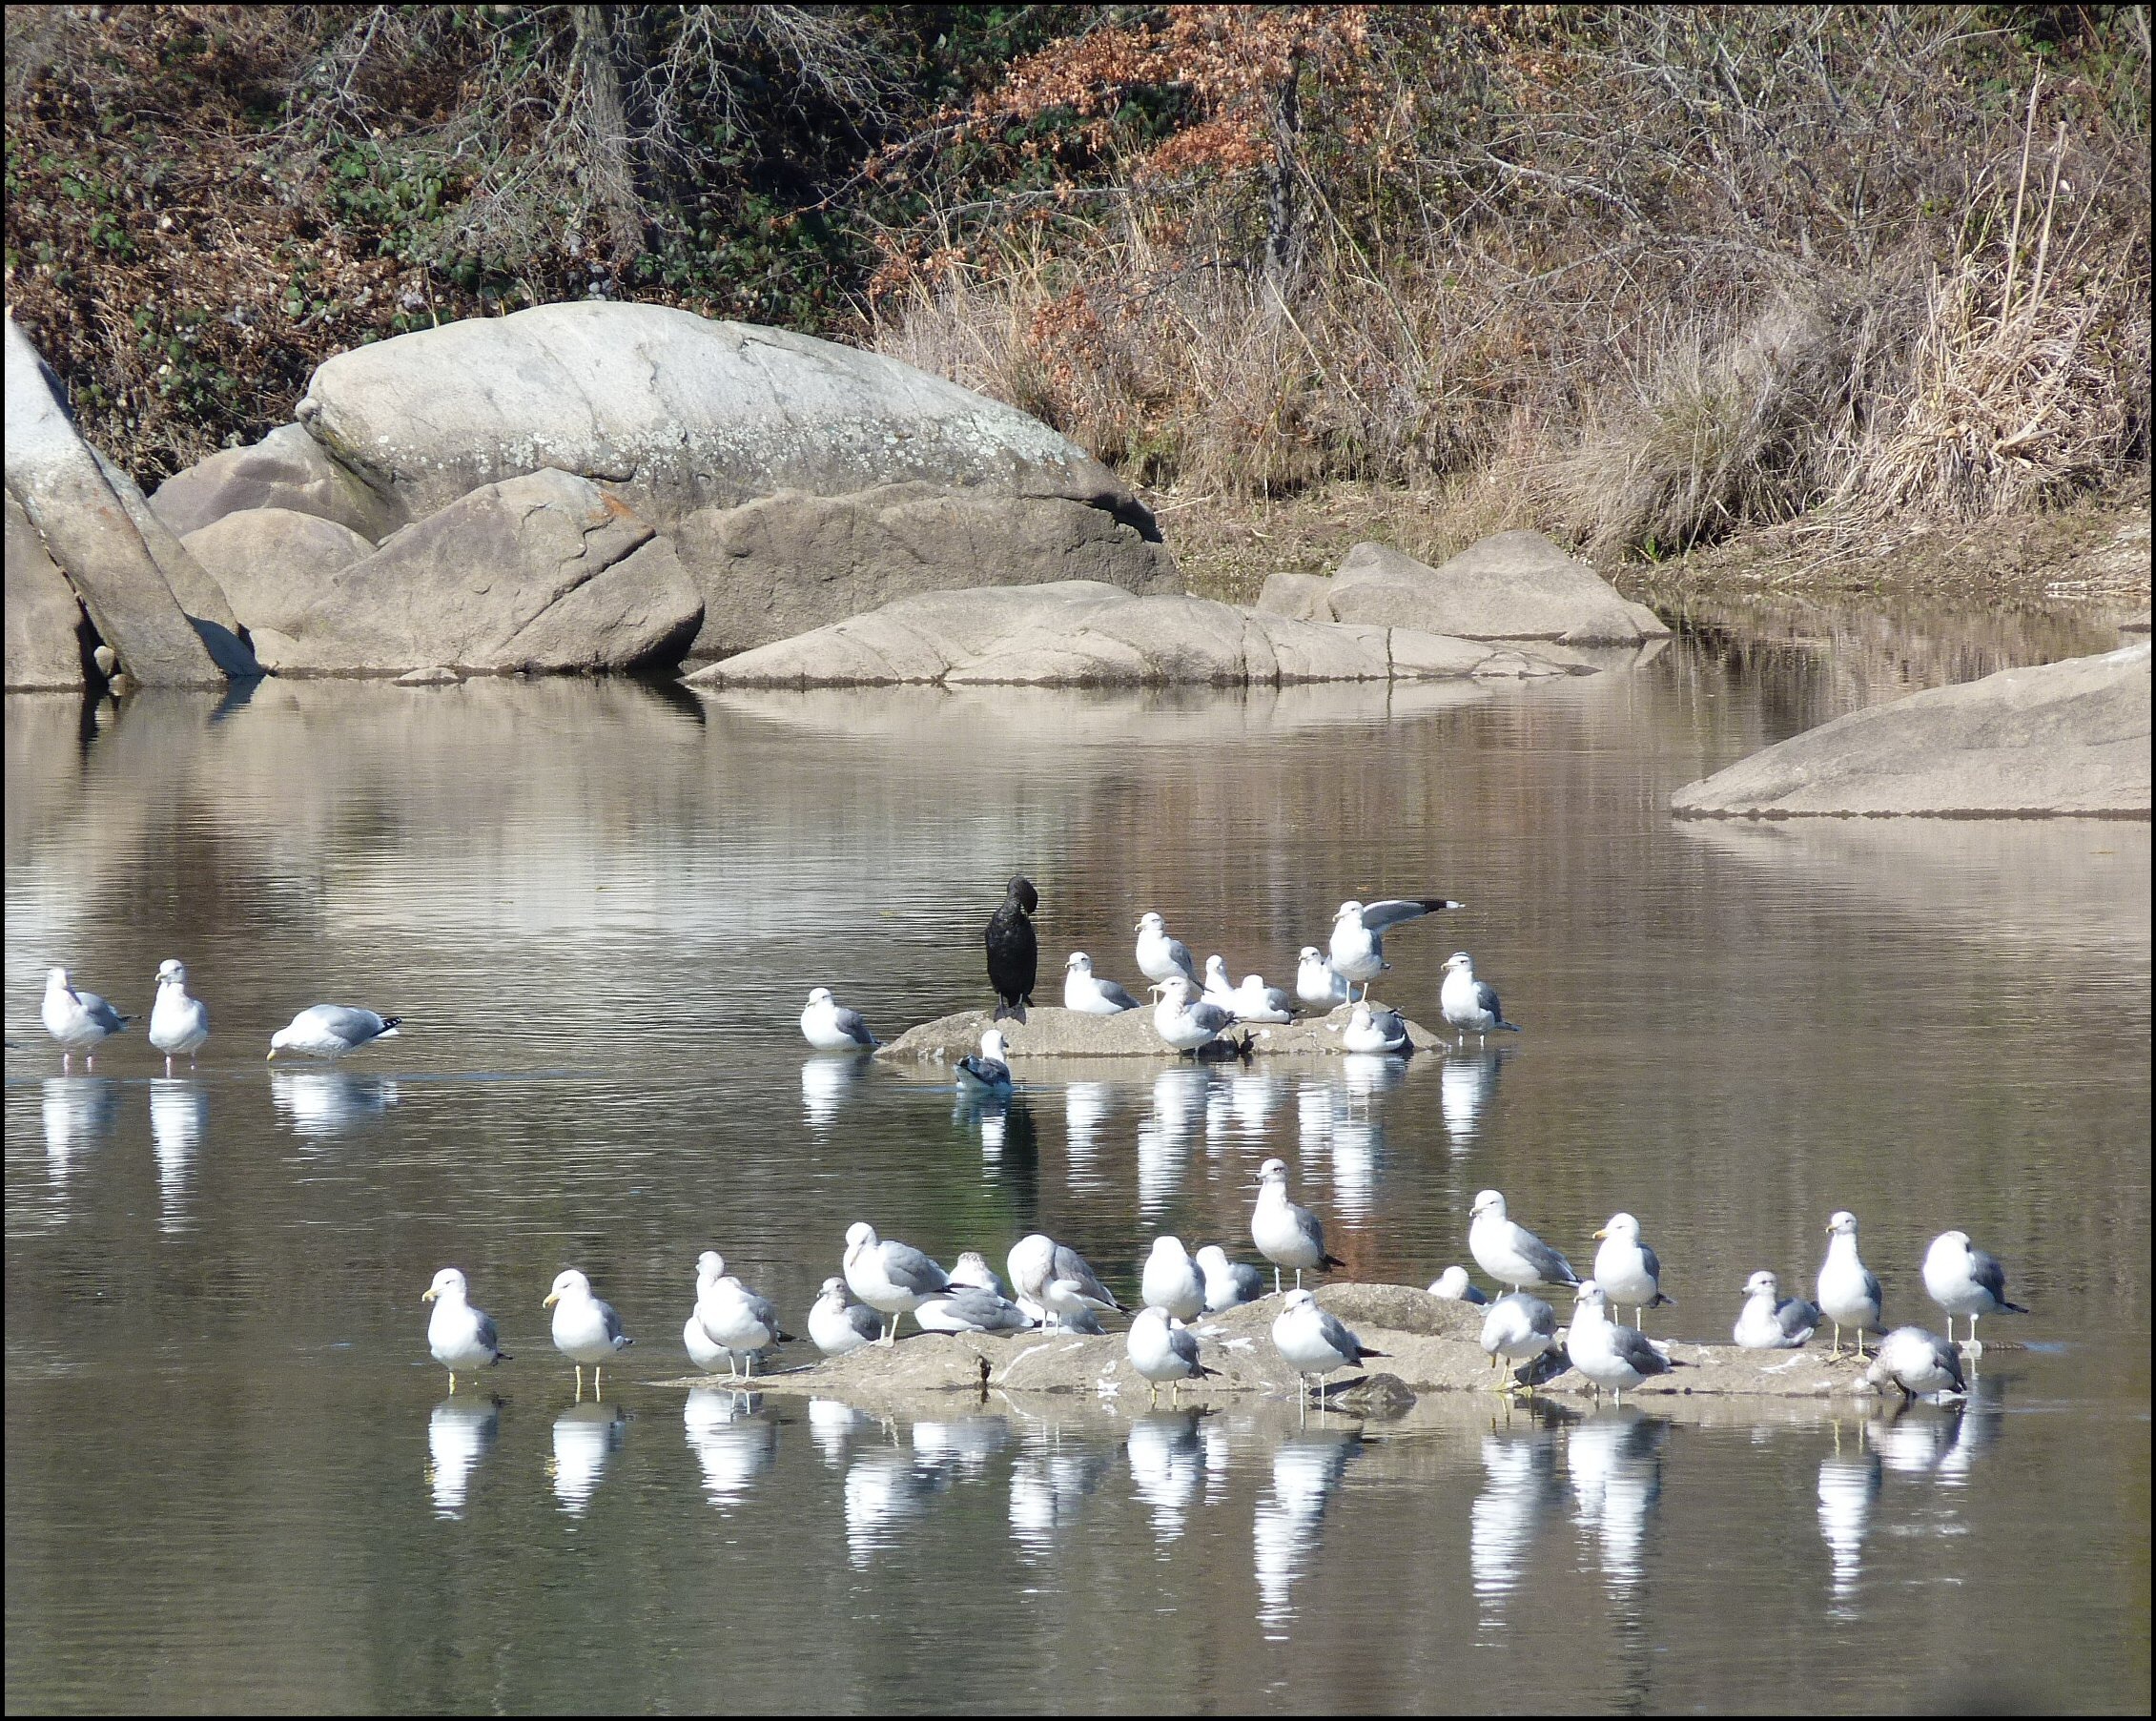
water, forest, grass, bird, group, white, lake, river, wildlife, hillside, black, fauna, crow, rocks, birds, swan, grey, stones, seagulls, reflections, waterbirds, water bird, flocks